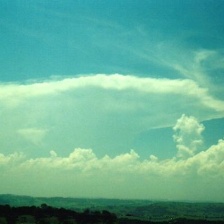
Cloud type: Cumulus